Answer in natural language. Where is Doorway (marked A) with respect to Window (marked B)? Choose between the following options: left or right
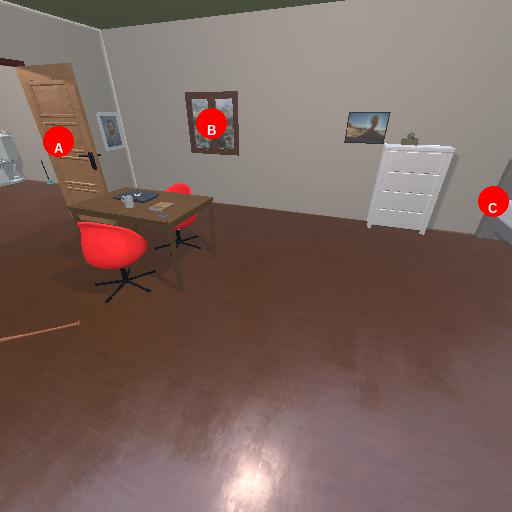
<answer>left</answer>